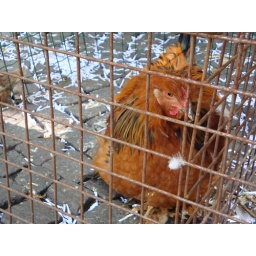
Every Sunday there is a huge market in Antwerp. If you need underwear or a chicken they got you covered.